In Blue (film)

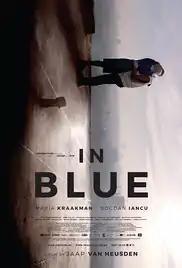
Film poster

In Blue is a 2017 Dutch drama film directed by Jaap van Heusden. It was shortlisted by the EYE Film Institute Netherlands as one of the eight films to be selected as the potential Dutch submission for the Academy Award for Best Foreign Language Film at the 90th Academy Awards. However, it was not selected, with "Layla M." being chosen as the Dutch entry.